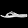
Label: Sandal